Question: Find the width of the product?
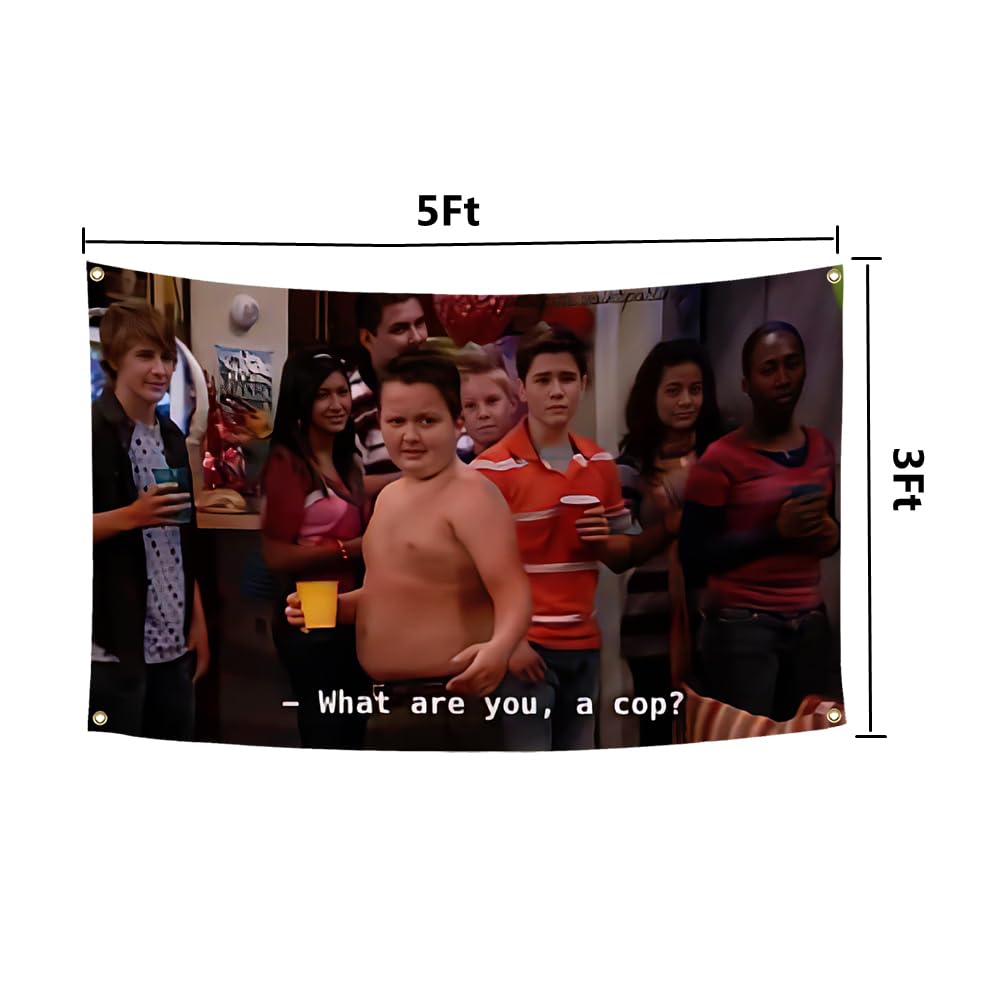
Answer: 3.0 foot